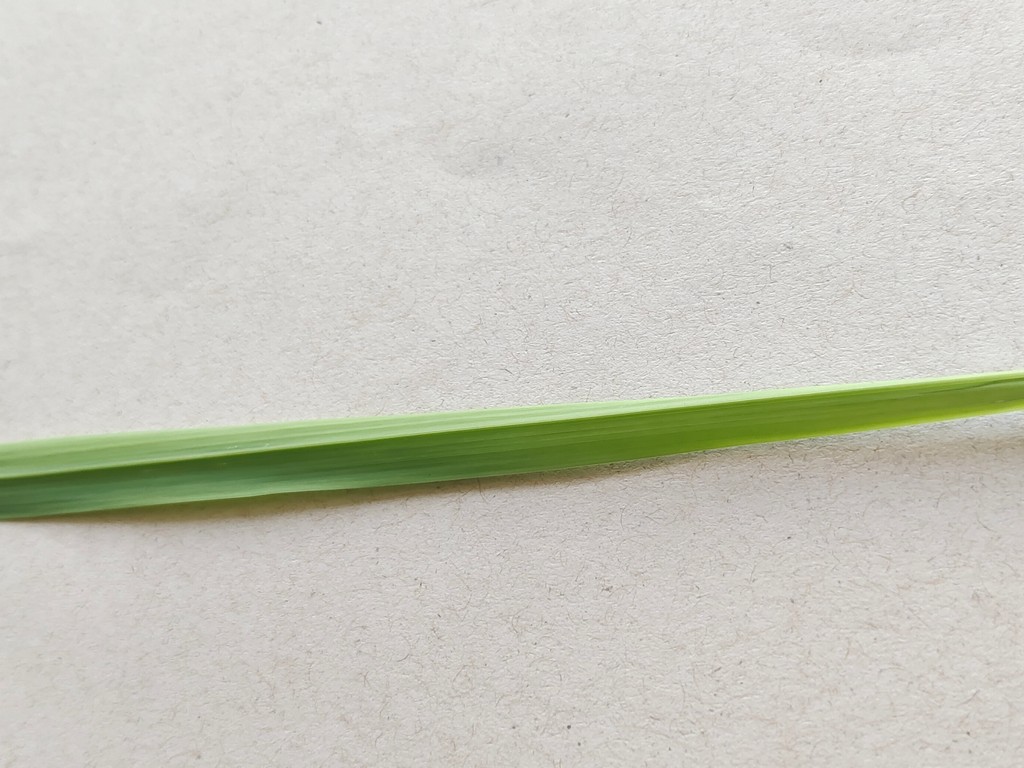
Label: Healthy